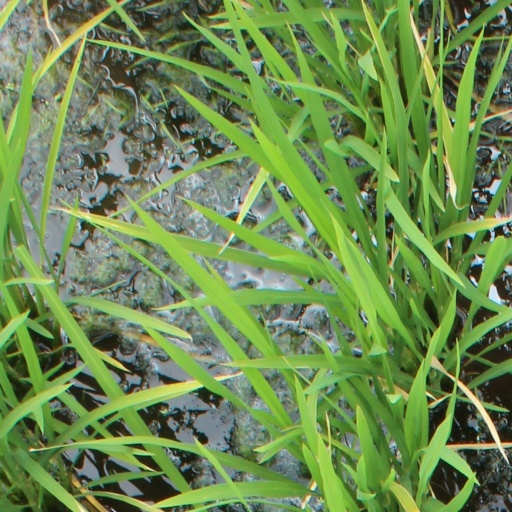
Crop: rice